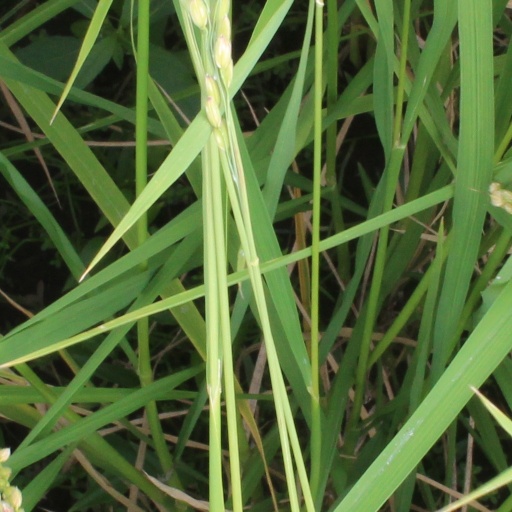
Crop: rice